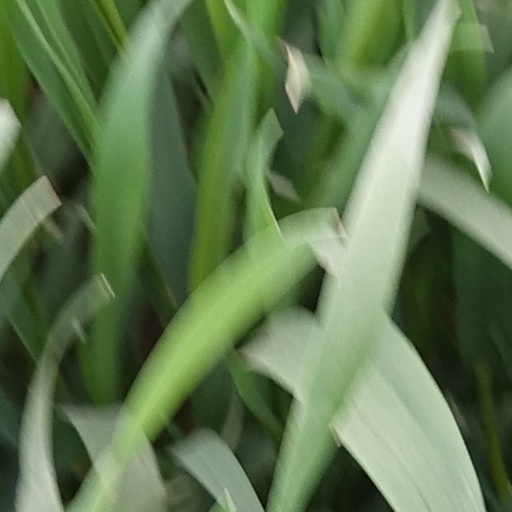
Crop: wheat